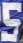
Number: 5